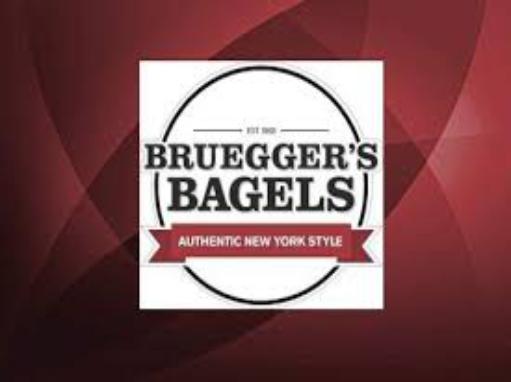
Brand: Bruegger's
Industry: Food